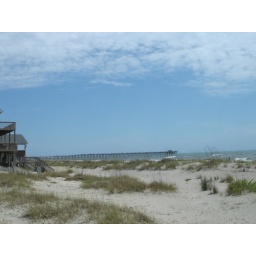
My vacation to our beach house on Oak Island in North Carolina.